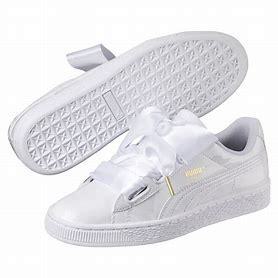
Brand: Puma
Model: Basket Heart